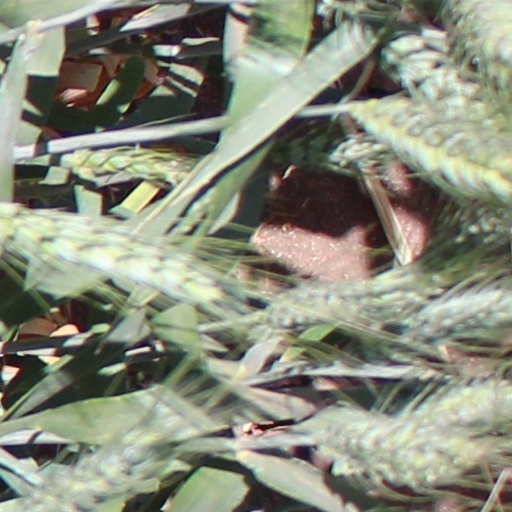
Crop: wheat